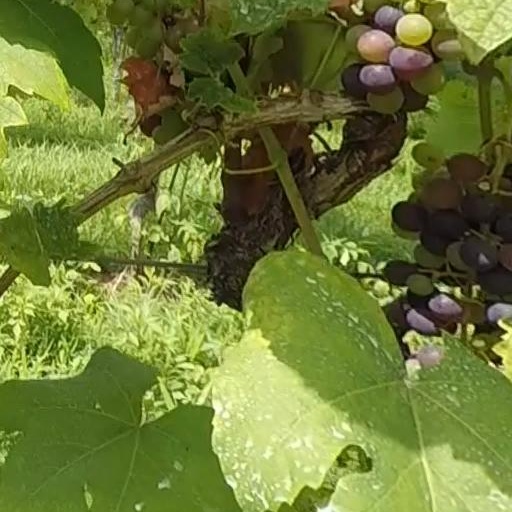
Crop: grape